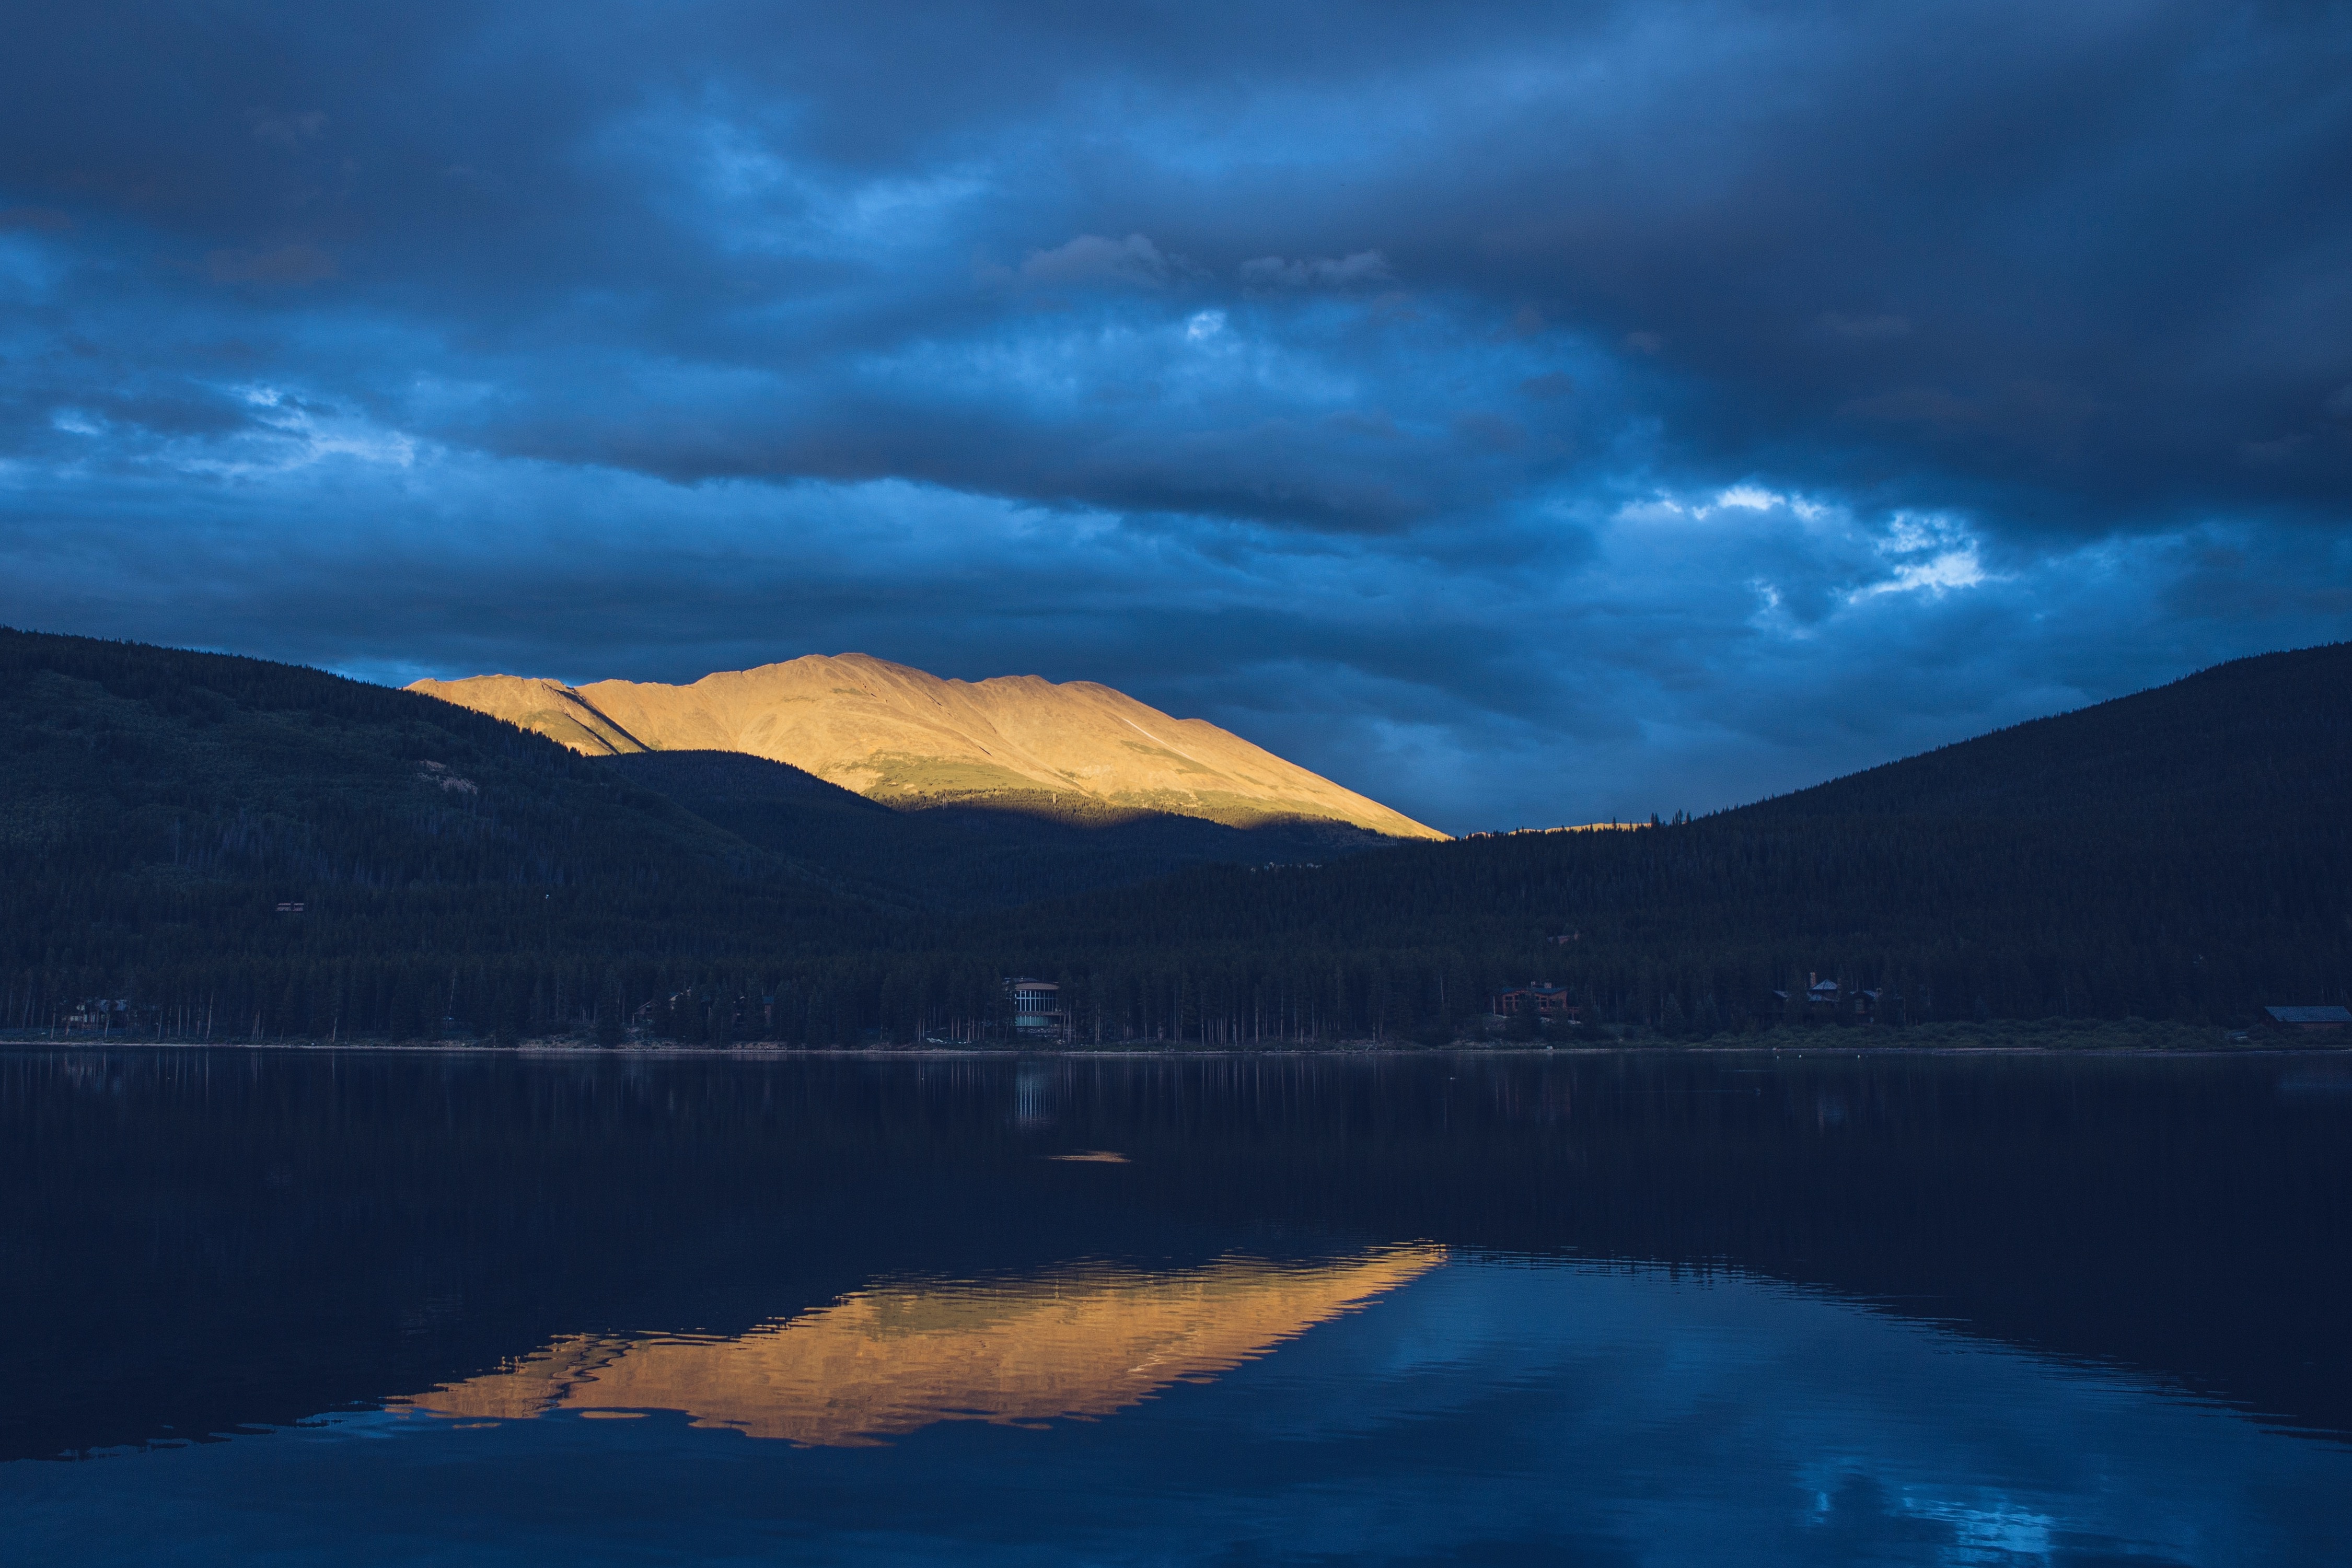
landscape, sea, horizon, mountain, cloud, sky, sunrise, morning, lake, dawn, mountain range, dusk, evening, reflection, fjord, reservoir, highland, fell, loch, atmospheric phenomenon, mountainous landforms